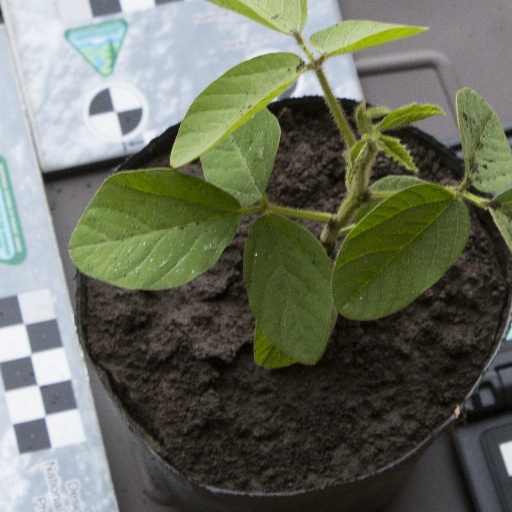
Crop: soybean